Raising the Flag on Iwo Jima

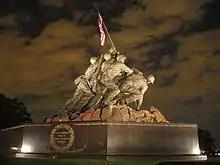
The U.S. Marine Corps War Memorial in Arlington, Virginia

President Franklin D. Roosevelt, upon seeing Rosenthal's flag-raising photograph, saw its potential to use for the upcoming Seventh War Loan Drive to help fund the war effort. He then ordered the flag-raisers to be identified and sent to Washington, D.C. after the fighting on the island ended (March 26, 1945).